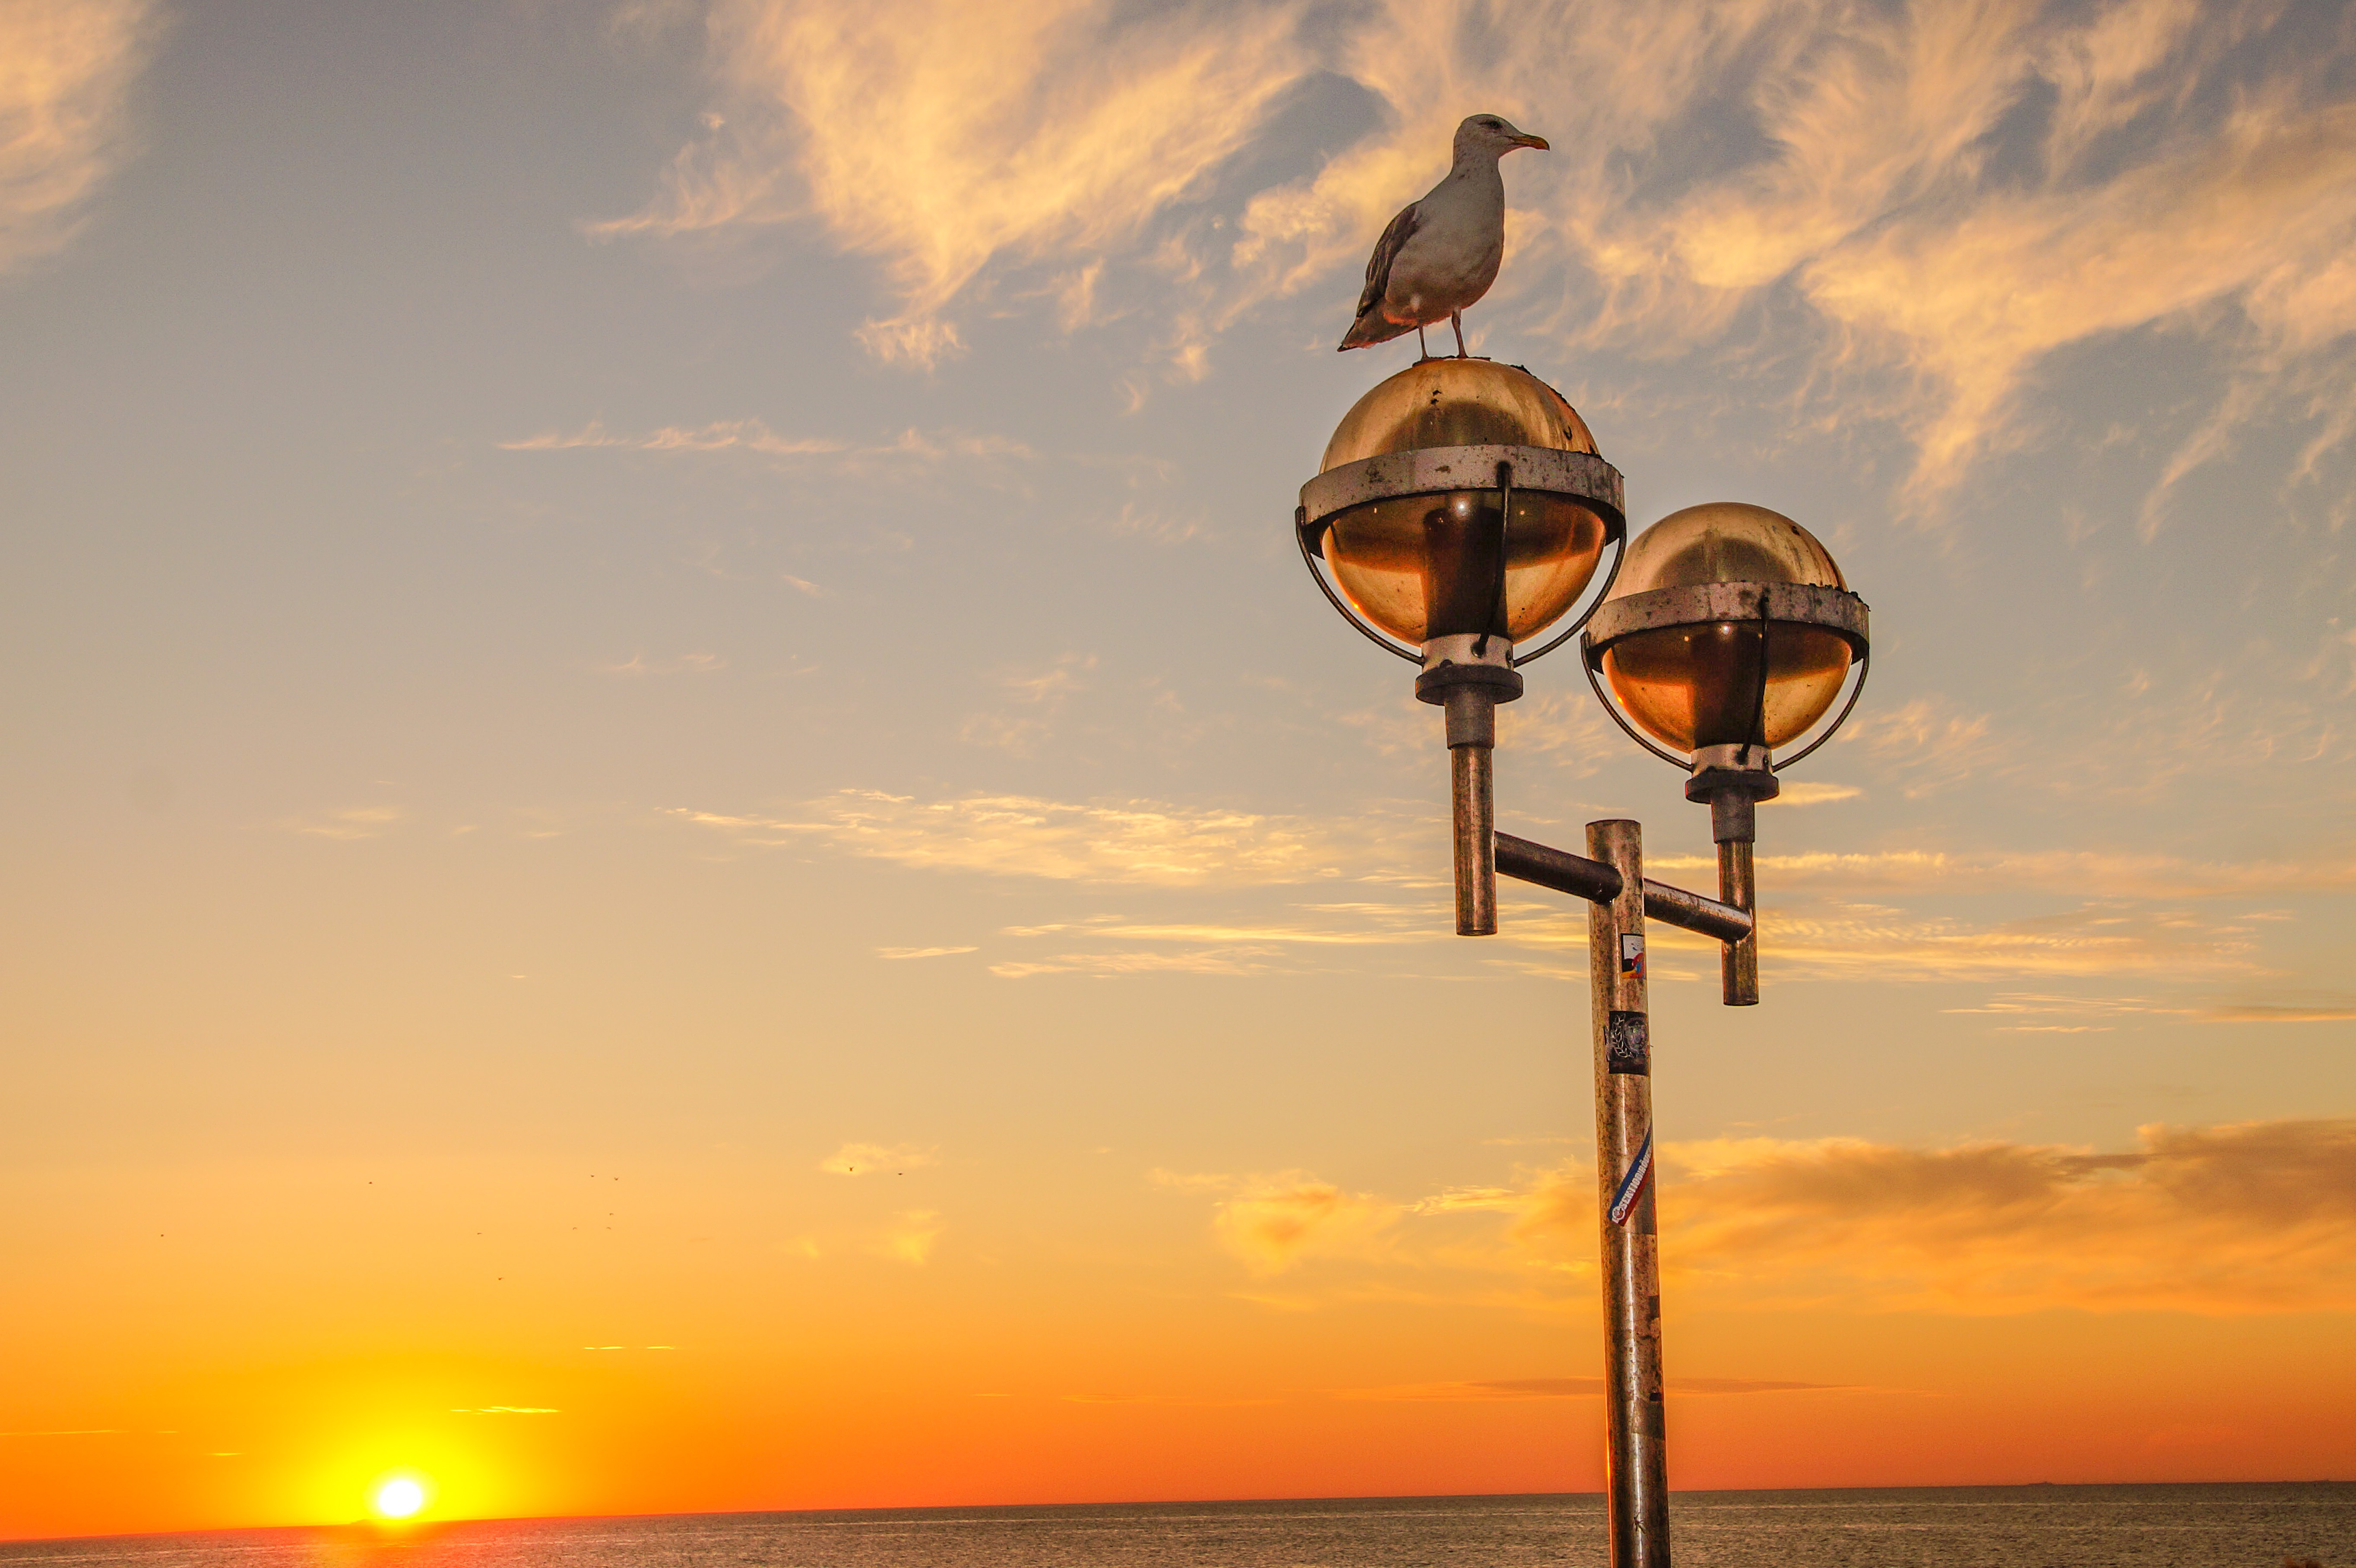
sea, light, sky, sun, sunrise, sunset, sunlight, morning, wind, seagull, dusk, evening, reflection, romance, street light, lighting, light fixture, abendstimmung, baltic sea, evening sky